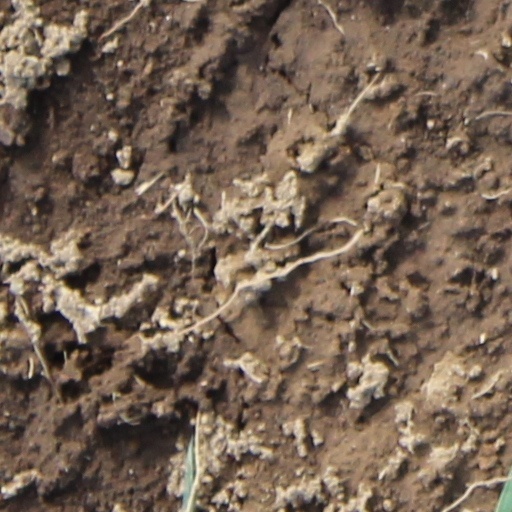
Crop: wheat